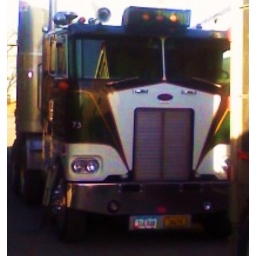
Not so great cell phone shot, but a rare find stll on the road working and in great shape.